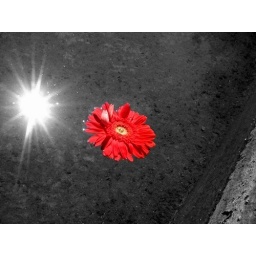
A flower in a lake by my house